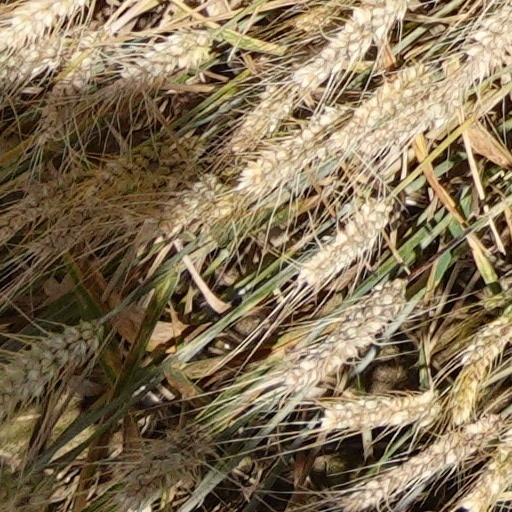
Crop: wheat